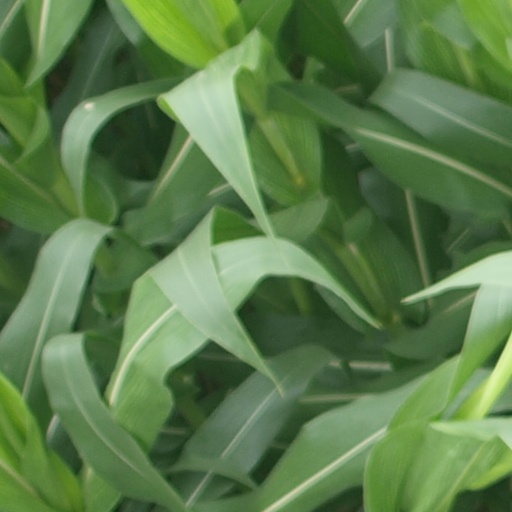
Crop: maize; corn